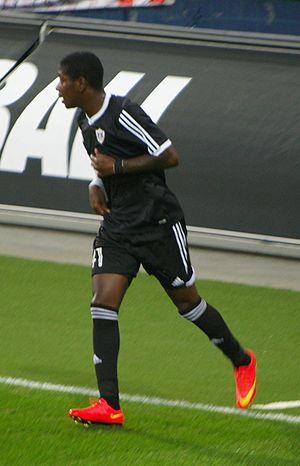
Leroy George est un footballeur néerlandais, né le 21 avril 1987 à Paramaribo au Suriname. Il évolue actuellement en Australie au Melbourne Victory FC comme attaquant.